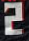
Number: 2